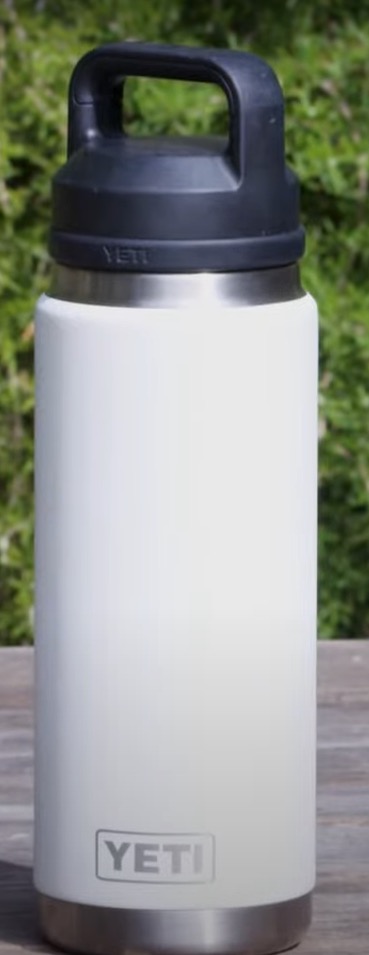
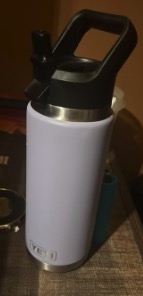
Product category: misc
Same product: yes